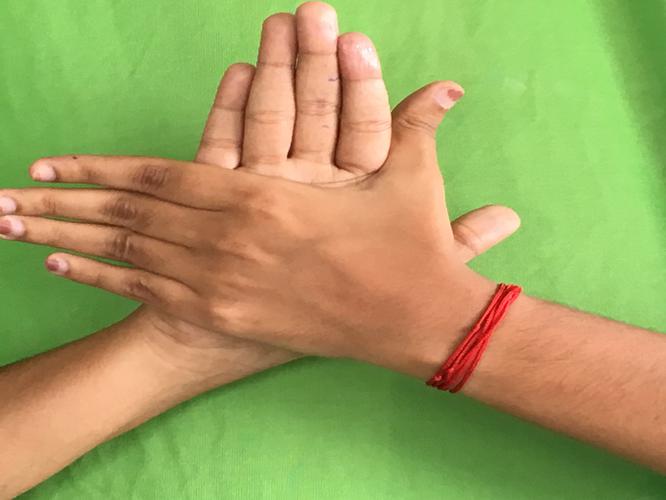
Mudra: Chakra
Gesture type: double_hand